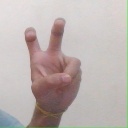
अक्षर: ई